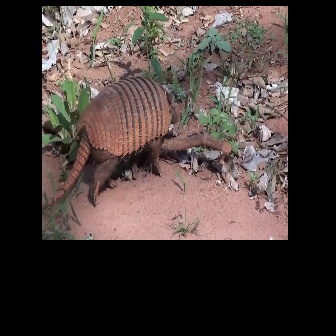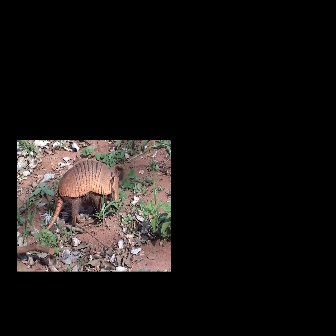
  Please identify the target specified by the bounding box [41,75,179,212] in the first image and locate it in the second image. Return the coordinates in [x_min,y_min,x_max,y_max] format.
Answer: [41,160,119,238]